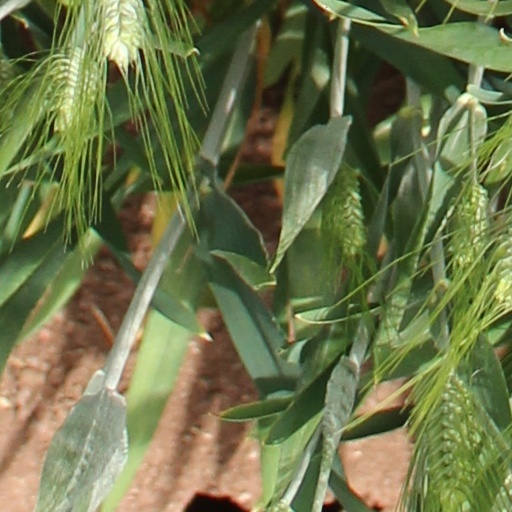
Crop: wheat